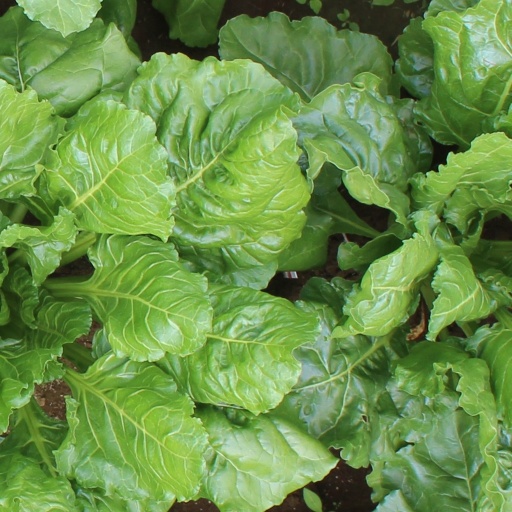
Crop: sugar beet